Dean Clough

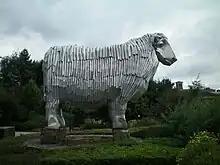
An aluminium sheep by artist Frank Darnley overlooks the mills, next to a similar sculpture representing a phoenix bird

Sir Ernest Hall and Jonathan Silver bought the site in equal shares in 1983 and opted to develop flexibly rather than to enmesh themselves in grant aided regeneration schemes; but the two men had very different styles of working and the partnership did not last. Within a year, Hall bought Silver's share from him, and Silver left; three years later he bought Salt's Mill and began regenerating that building in his own way.